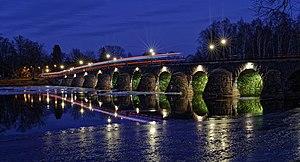
Karlstad est une ville située dans l'ouest de la Suède, sur la rive nord du grand lac Vänern, sur le delta du fleuve Klarälven. Elle possède une position relativement centrale dans le pays, approximativement à égale distance de Stockholm, Göteborg et Oslo. Elle est le chef-lieu de la commune de Karlstad et du comté de Värmland. Avec 61 685 habitants, c'est la 17ᵉ plus grande ville de Suède.